Midnight Resistance

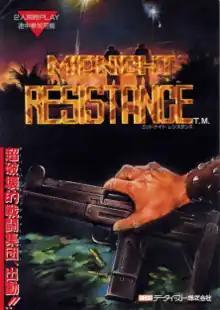
Japanese arcade flyer

is a side-scrolling run and gun game produced by Data East and released in arcades in 1989. "Midnight Resistance" is set in a dystopian future where the player controls a member of a resistance movement who goes on a mission to rescue his kidnapped family from a drug kingpin.